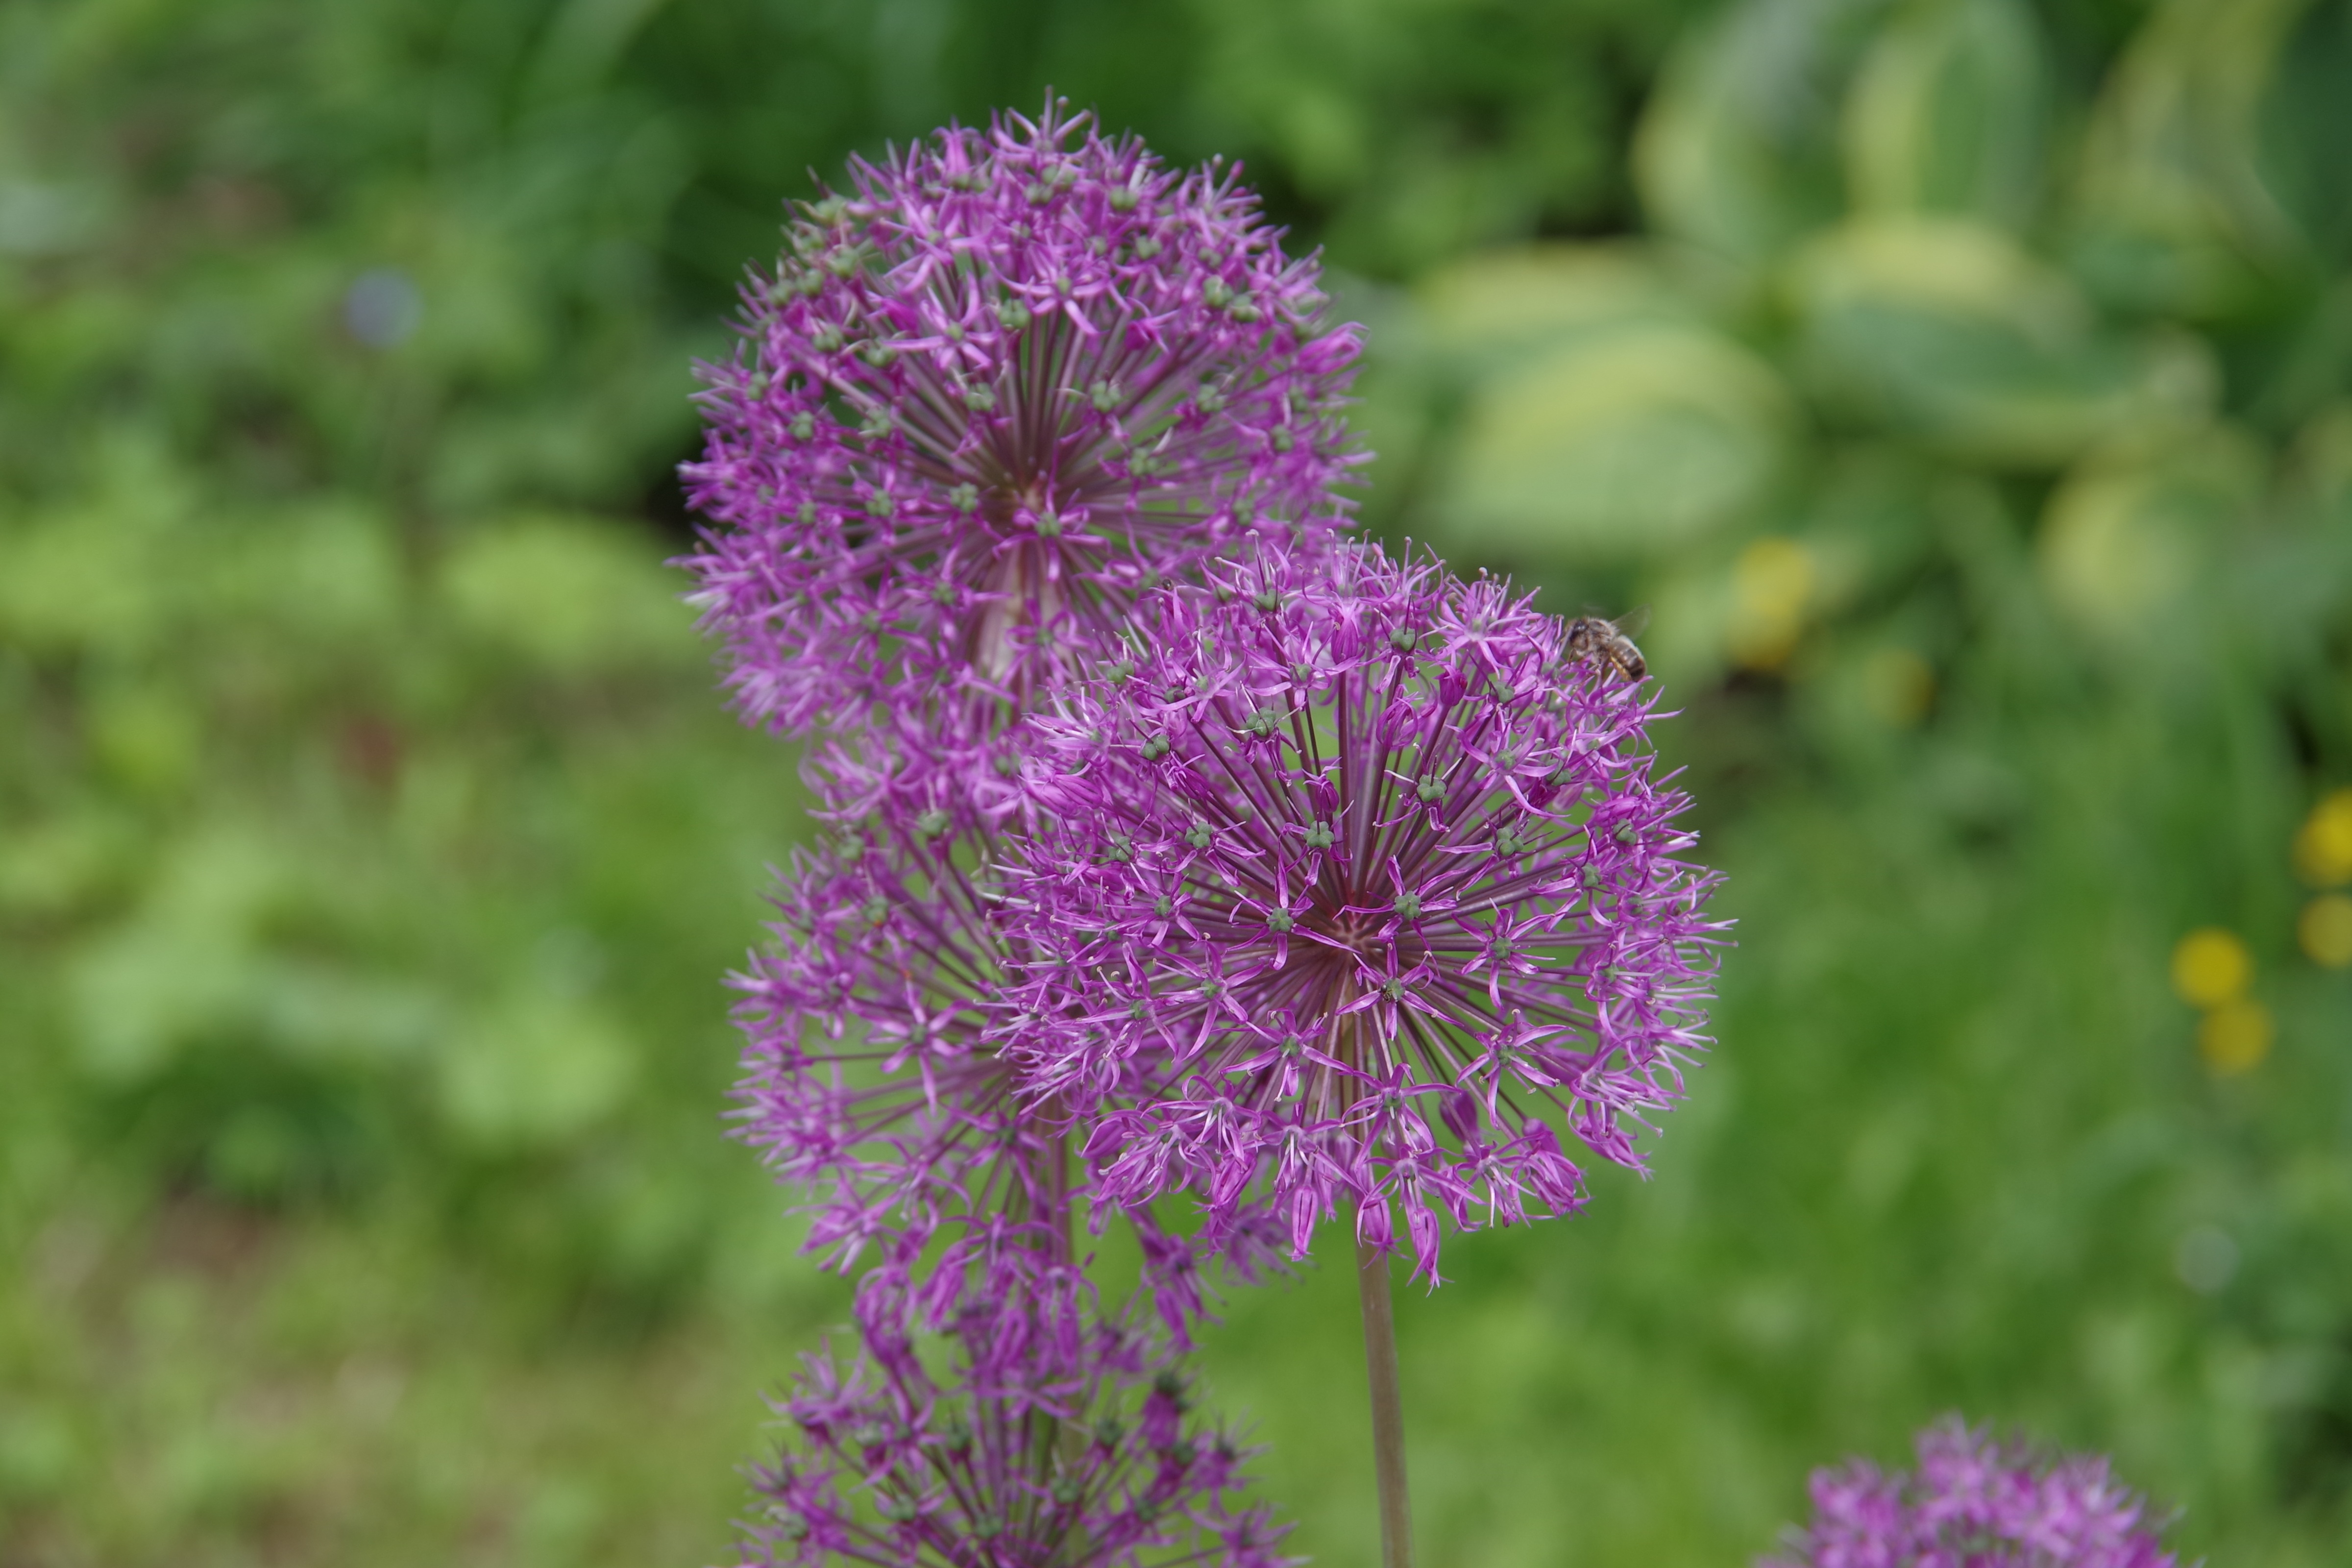
plant, meadow, prairie, flower, summer, herb, produce, vegetable, botany, flora, wildflower, flowers, thistle, dacha, flowering plant, daisy family, decorative bow, annual plant, land plant, onion genus